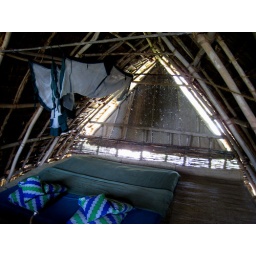
The triangular screen in front can be lowered for an ocean view.